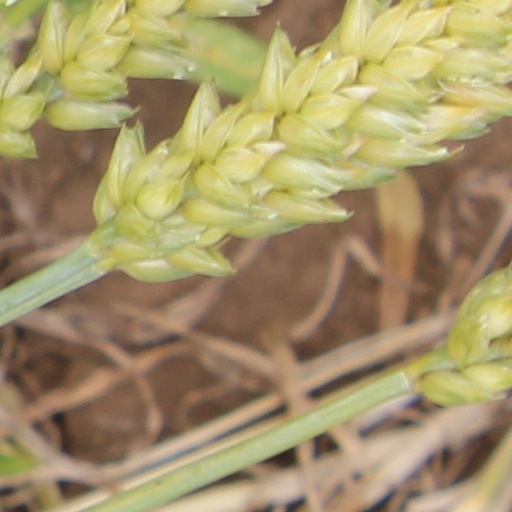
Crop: wheat